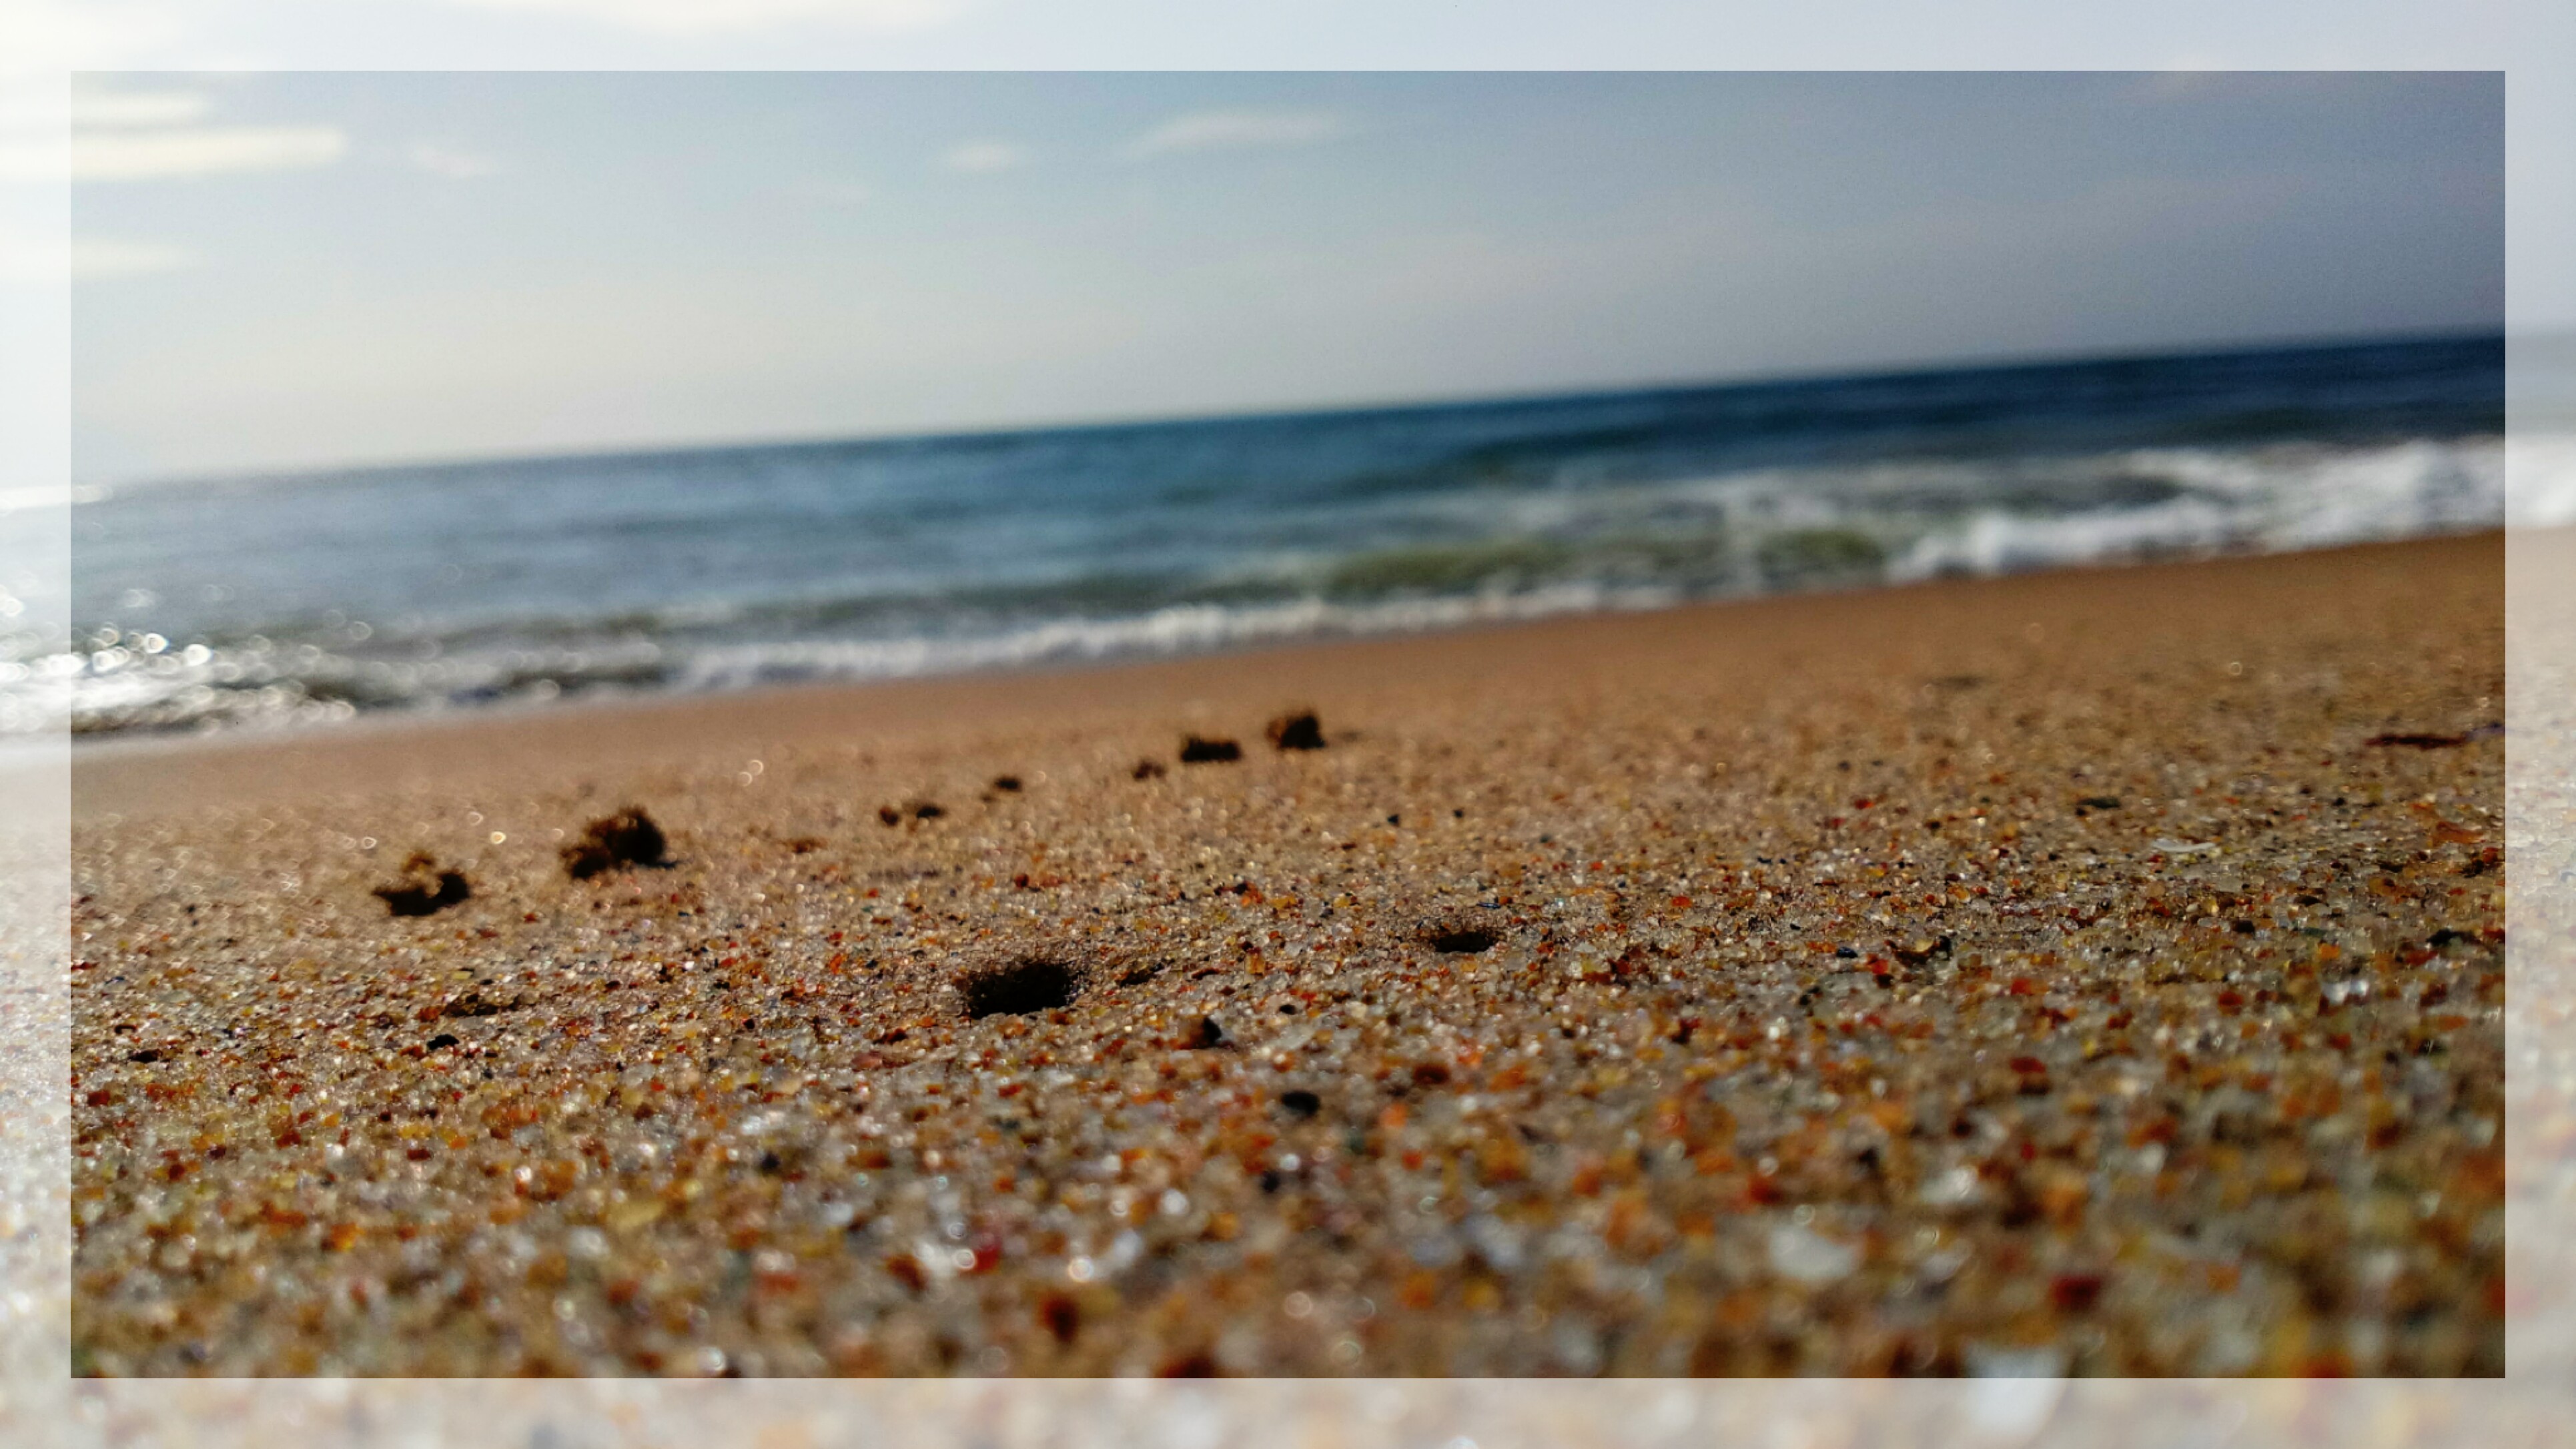
beach, sea, water, soil, body of water, shore, sky, ocean, coast, sand, horizon, wave, calm